Saadah Alim

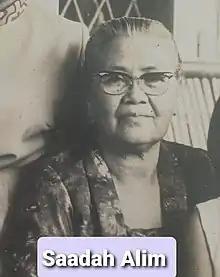
Saadah Alim circa 1968

Although she had been writing for two decades, it was only in 1940 that her works were published in book form. Unlike male Indonesian writers who had been publishing books since the 1910s, almost no Indonesian woman writer was published until this time, except for Fatimah Hasan Delais, Sariamin Ismail, and Soewarsih Djojopoespito who had published in the 1930s. In 1940 Saadah published one of her best-known works, (Indonesian: her retaliation), a Sandiwara-style comedic play, at Balai Pustaka, the state publishing house. (She had long had an interest in staged drama, and had put on plays with a cast of schoolchildren in Sumatra in the 1930s.) It remained for several decades a rare example of a published play written by an Indonesian woman. Its plot revolved around arranged marriages. She followed it with (Indonesian: The garden of diversions), a short story collection of sentimental and optimistic love stories, in 1941. She printed short stories in "Pandji Poestaka", the literary magazine of Balai Pustaka. She also translated a number of foreign-language works into Indonesian during the 1930s and 1940s, including Huckleberry Finn by Mark Twain and by Pearl S. Buck, as well as some lesser-known authors who are unknown today, like G. A. Leembruggen.